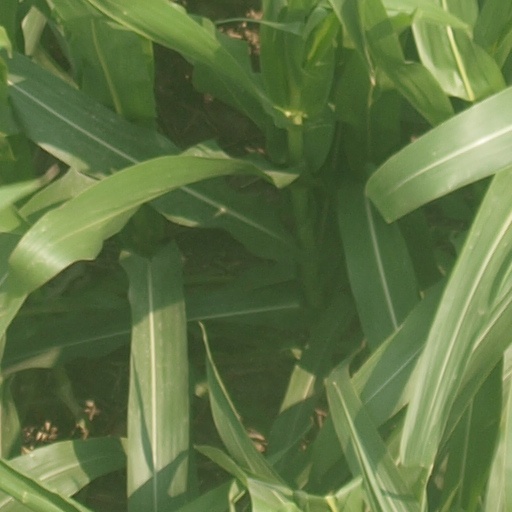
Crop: maize; corn